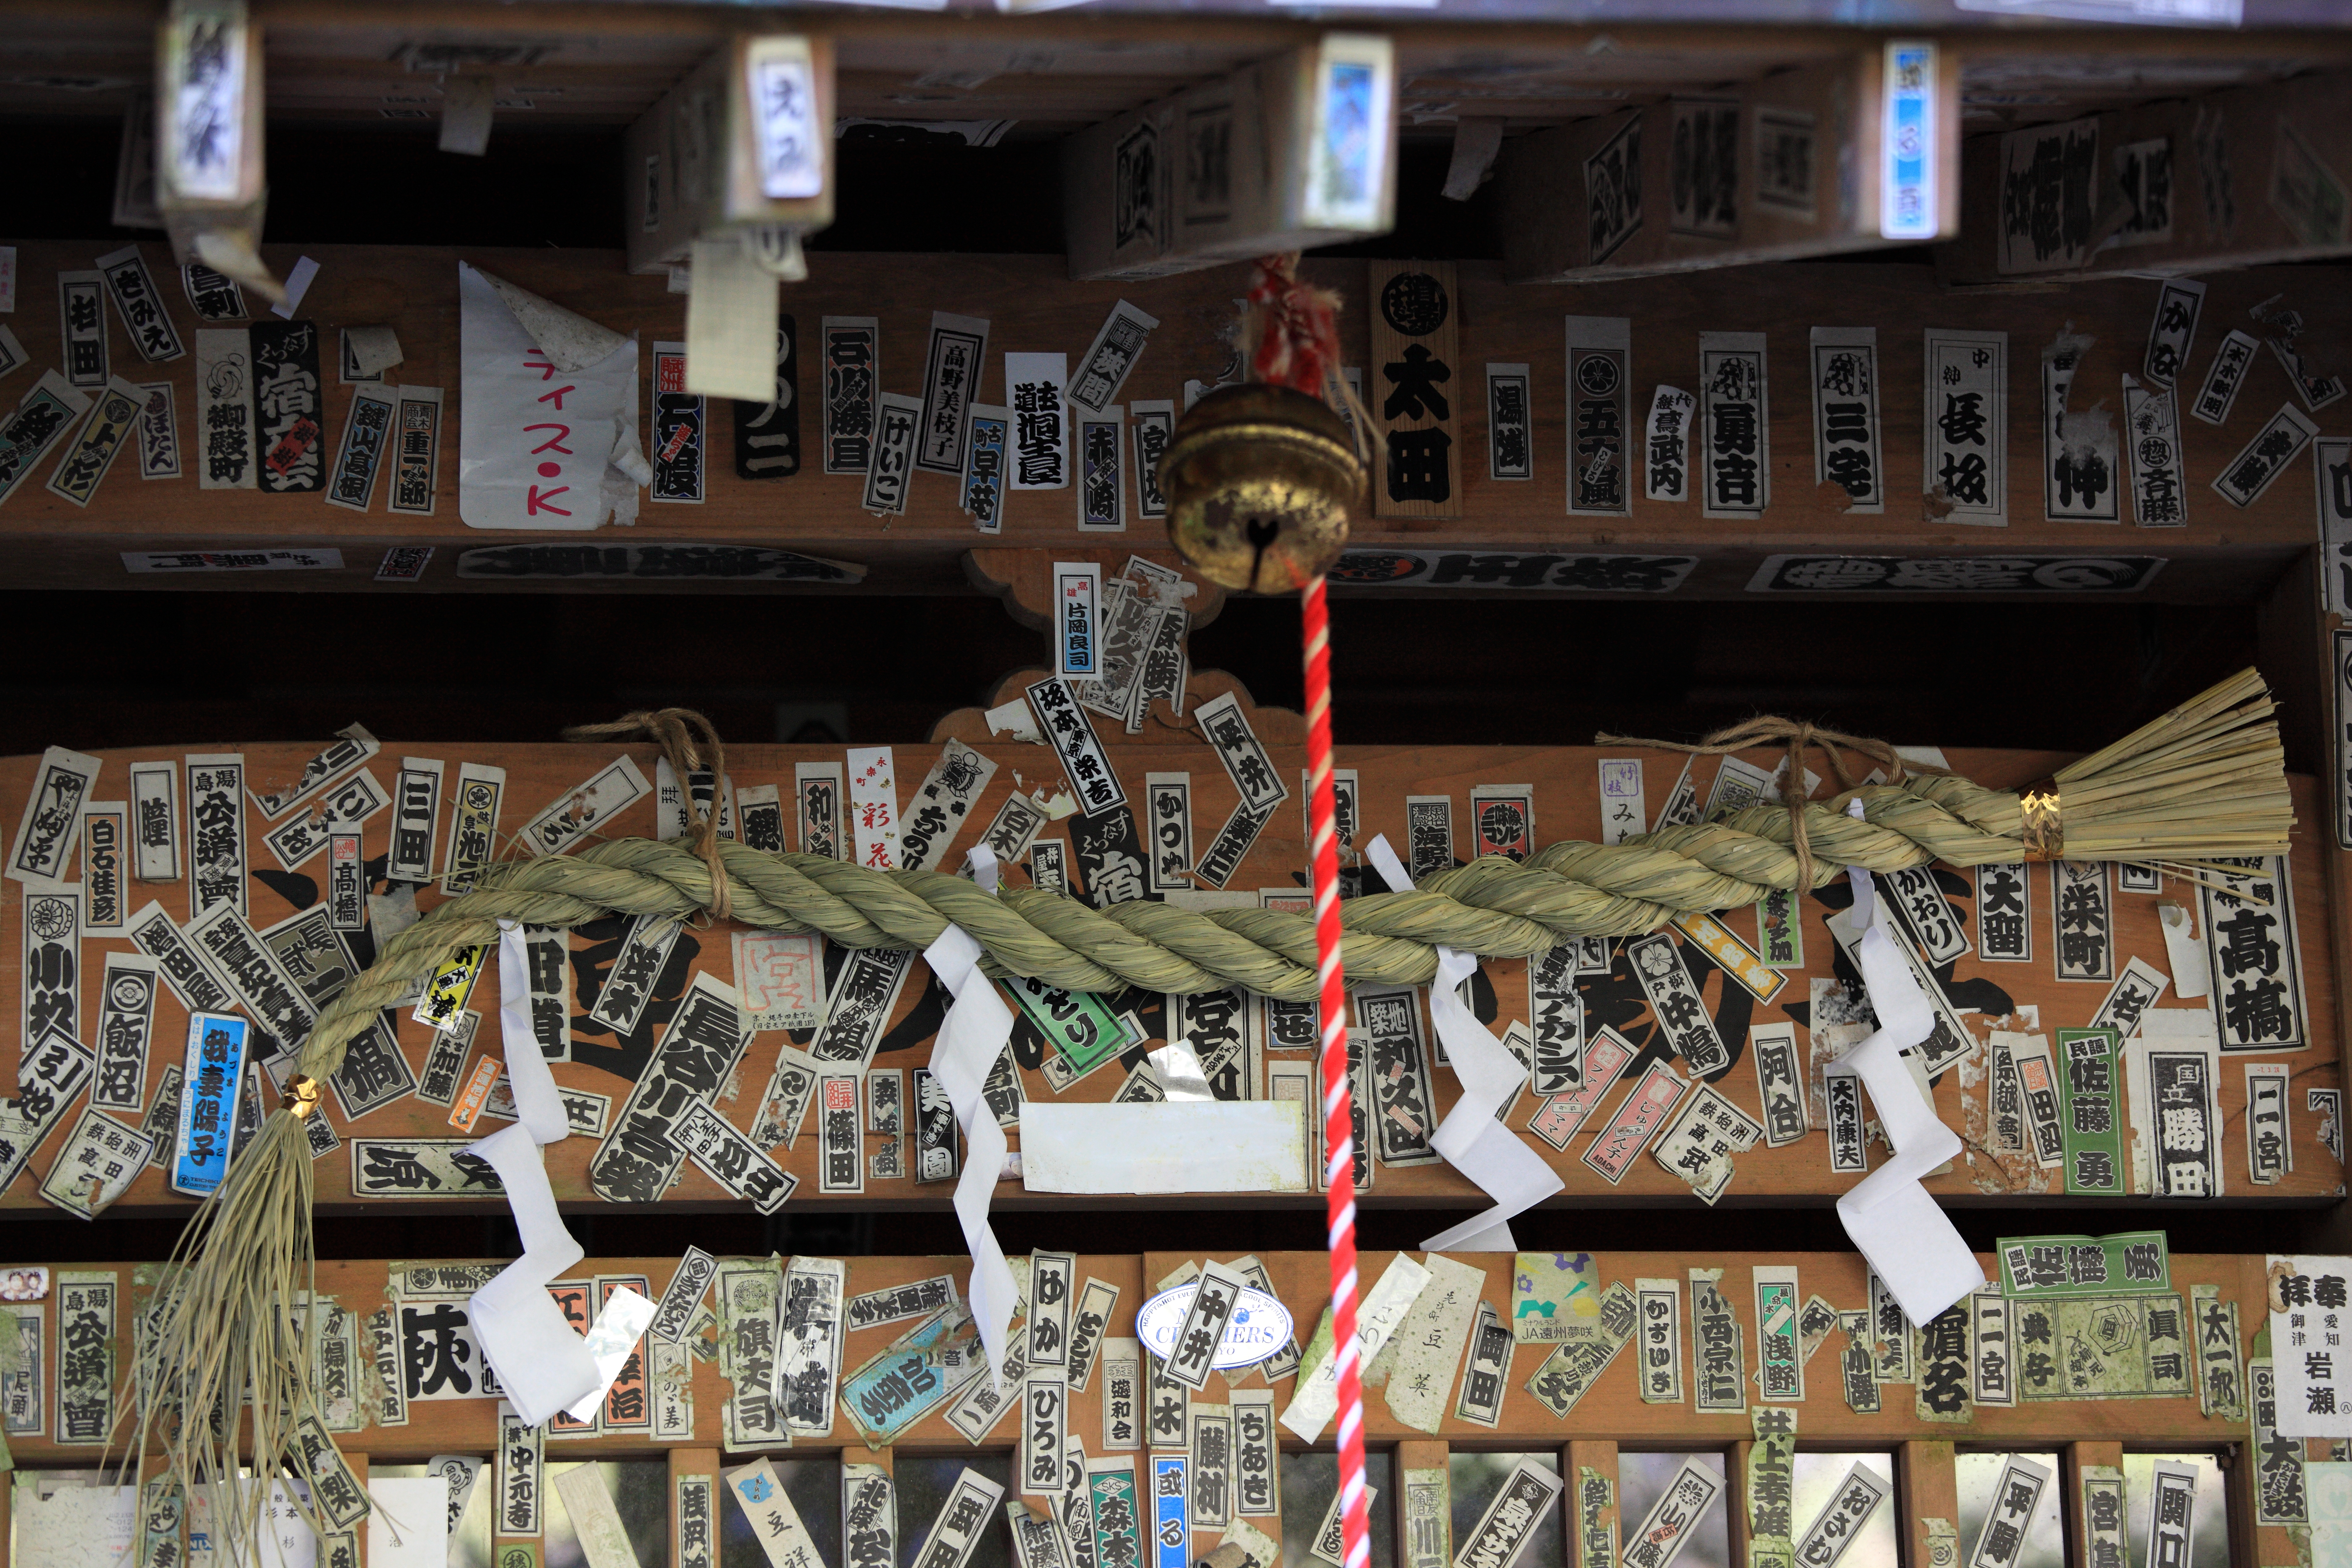
waterfall, high, cool image, 5d, hires, markii, hi, res, resolution, senjafuda, joren